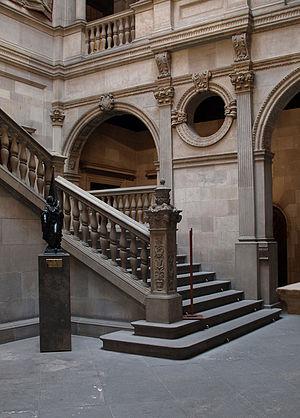
Rafael Casanova i Comes, né vers 1660 à Moià et mort le 2 mai 1743 à Sant Boi de Llobregat, est un juriste et homme politique espagnol de Catalogne. Partisan de l'archiduc Charles de Habsbourg pendant la guerre de Succession d'Espagne, il est, en 1713-1714, le dernier chef des conseillers du Conseil des Cent de Barcelone.